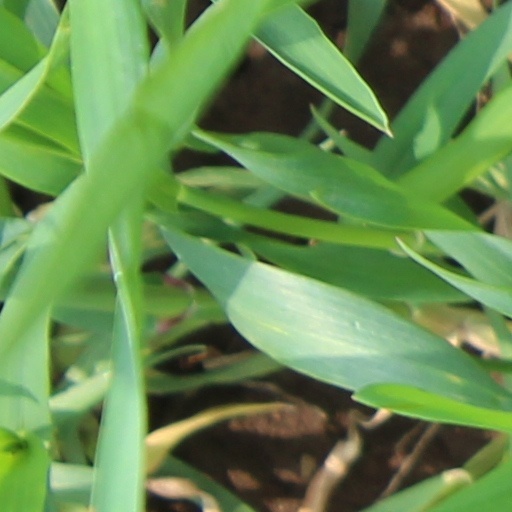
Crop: wheat